Malawi

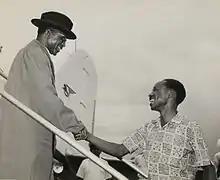
Malawi's first Prime Minister and later the first President, Hastings Banda "(left)", with Tanzania's President Julius Nyerere "(right)"

In 1961, Banda's Malawi Congress Party (MCP) gained a majority in the Legislative Council elections, and Banda became Prime Minister in 1963. The Federation was dissolved in 1963, and on 6 July 1964, Nyasaland became independent from British rule and renamed itself Malawi, and that is commemorated as the nation's Independence Day, a public holiday. Under a new constitution, Malawi became a republic with Banda as its first president. The new document also formally made Malawi a one-party state with the MCP as the only legal party.